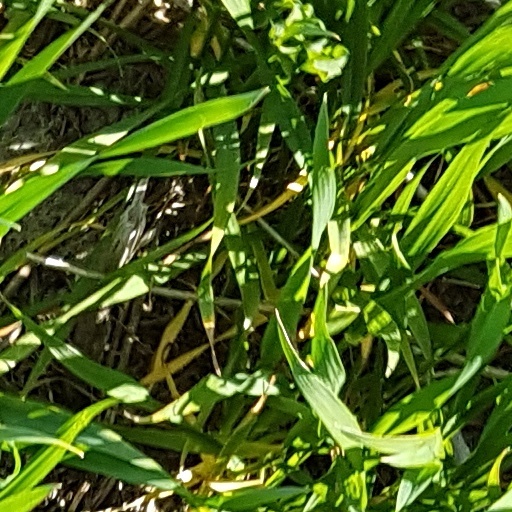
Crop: wheat